Harding Home

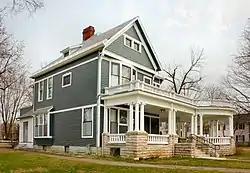
Harding Home in 2011

The Harding Home is a historic house museum at 380 Mount Vernon Avenue in Marion, Ohio. It was the residence of Warren G. Harding, 29th president of the United States. Harding and his future wife, Florence, designed the Queen Anne Style house in 1890, a year before their marriage. They were married there and lived there for 30 years before his election to the presidency.